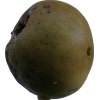
Label: pear